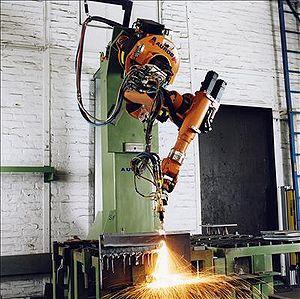
Kuka est une entreprise spécialisée dans les robots industriels et les prestations de production automatisées destinées aux industries. Elle est basée à Augsbourg en Allemagne. La société compte 25 filiales dont la plupart opèrent dans la distribution et les services, aux États-Unis, au Mexique, au Brésil, au Japon, en Chine, en Corée du Sud, en Inde, à Taiwan, ainsi que dans plusieurs pays d’Europe et en France.
Un robot articulé est un robot avec des axes rotatifs. Il est alimenté par une variété de moyens, y compris les moteurs électriques.